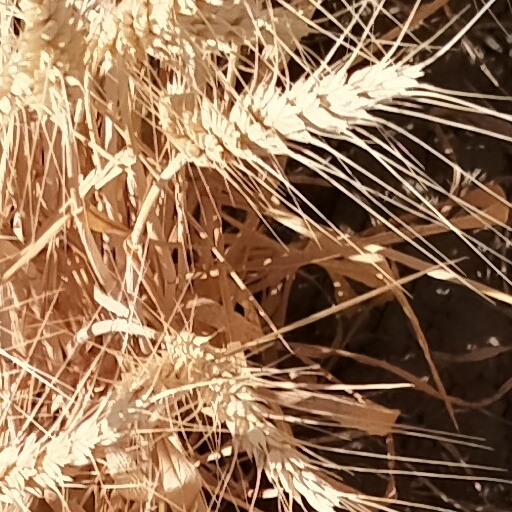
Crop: wheat